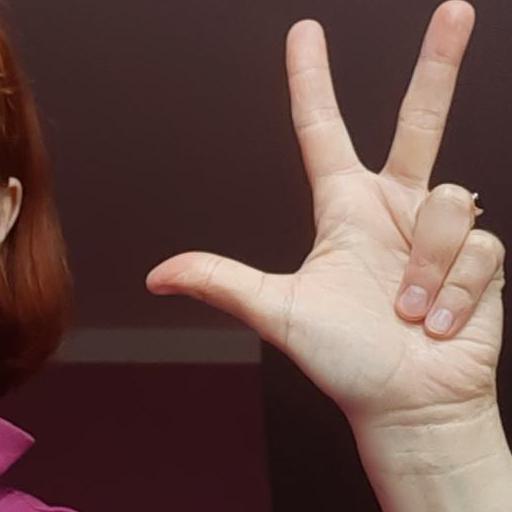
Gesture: three2